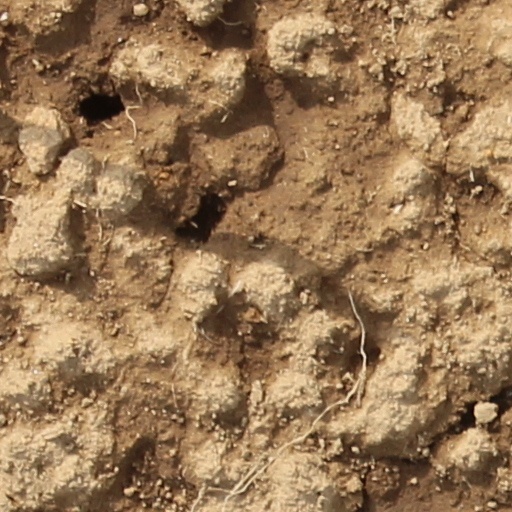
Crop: wheat